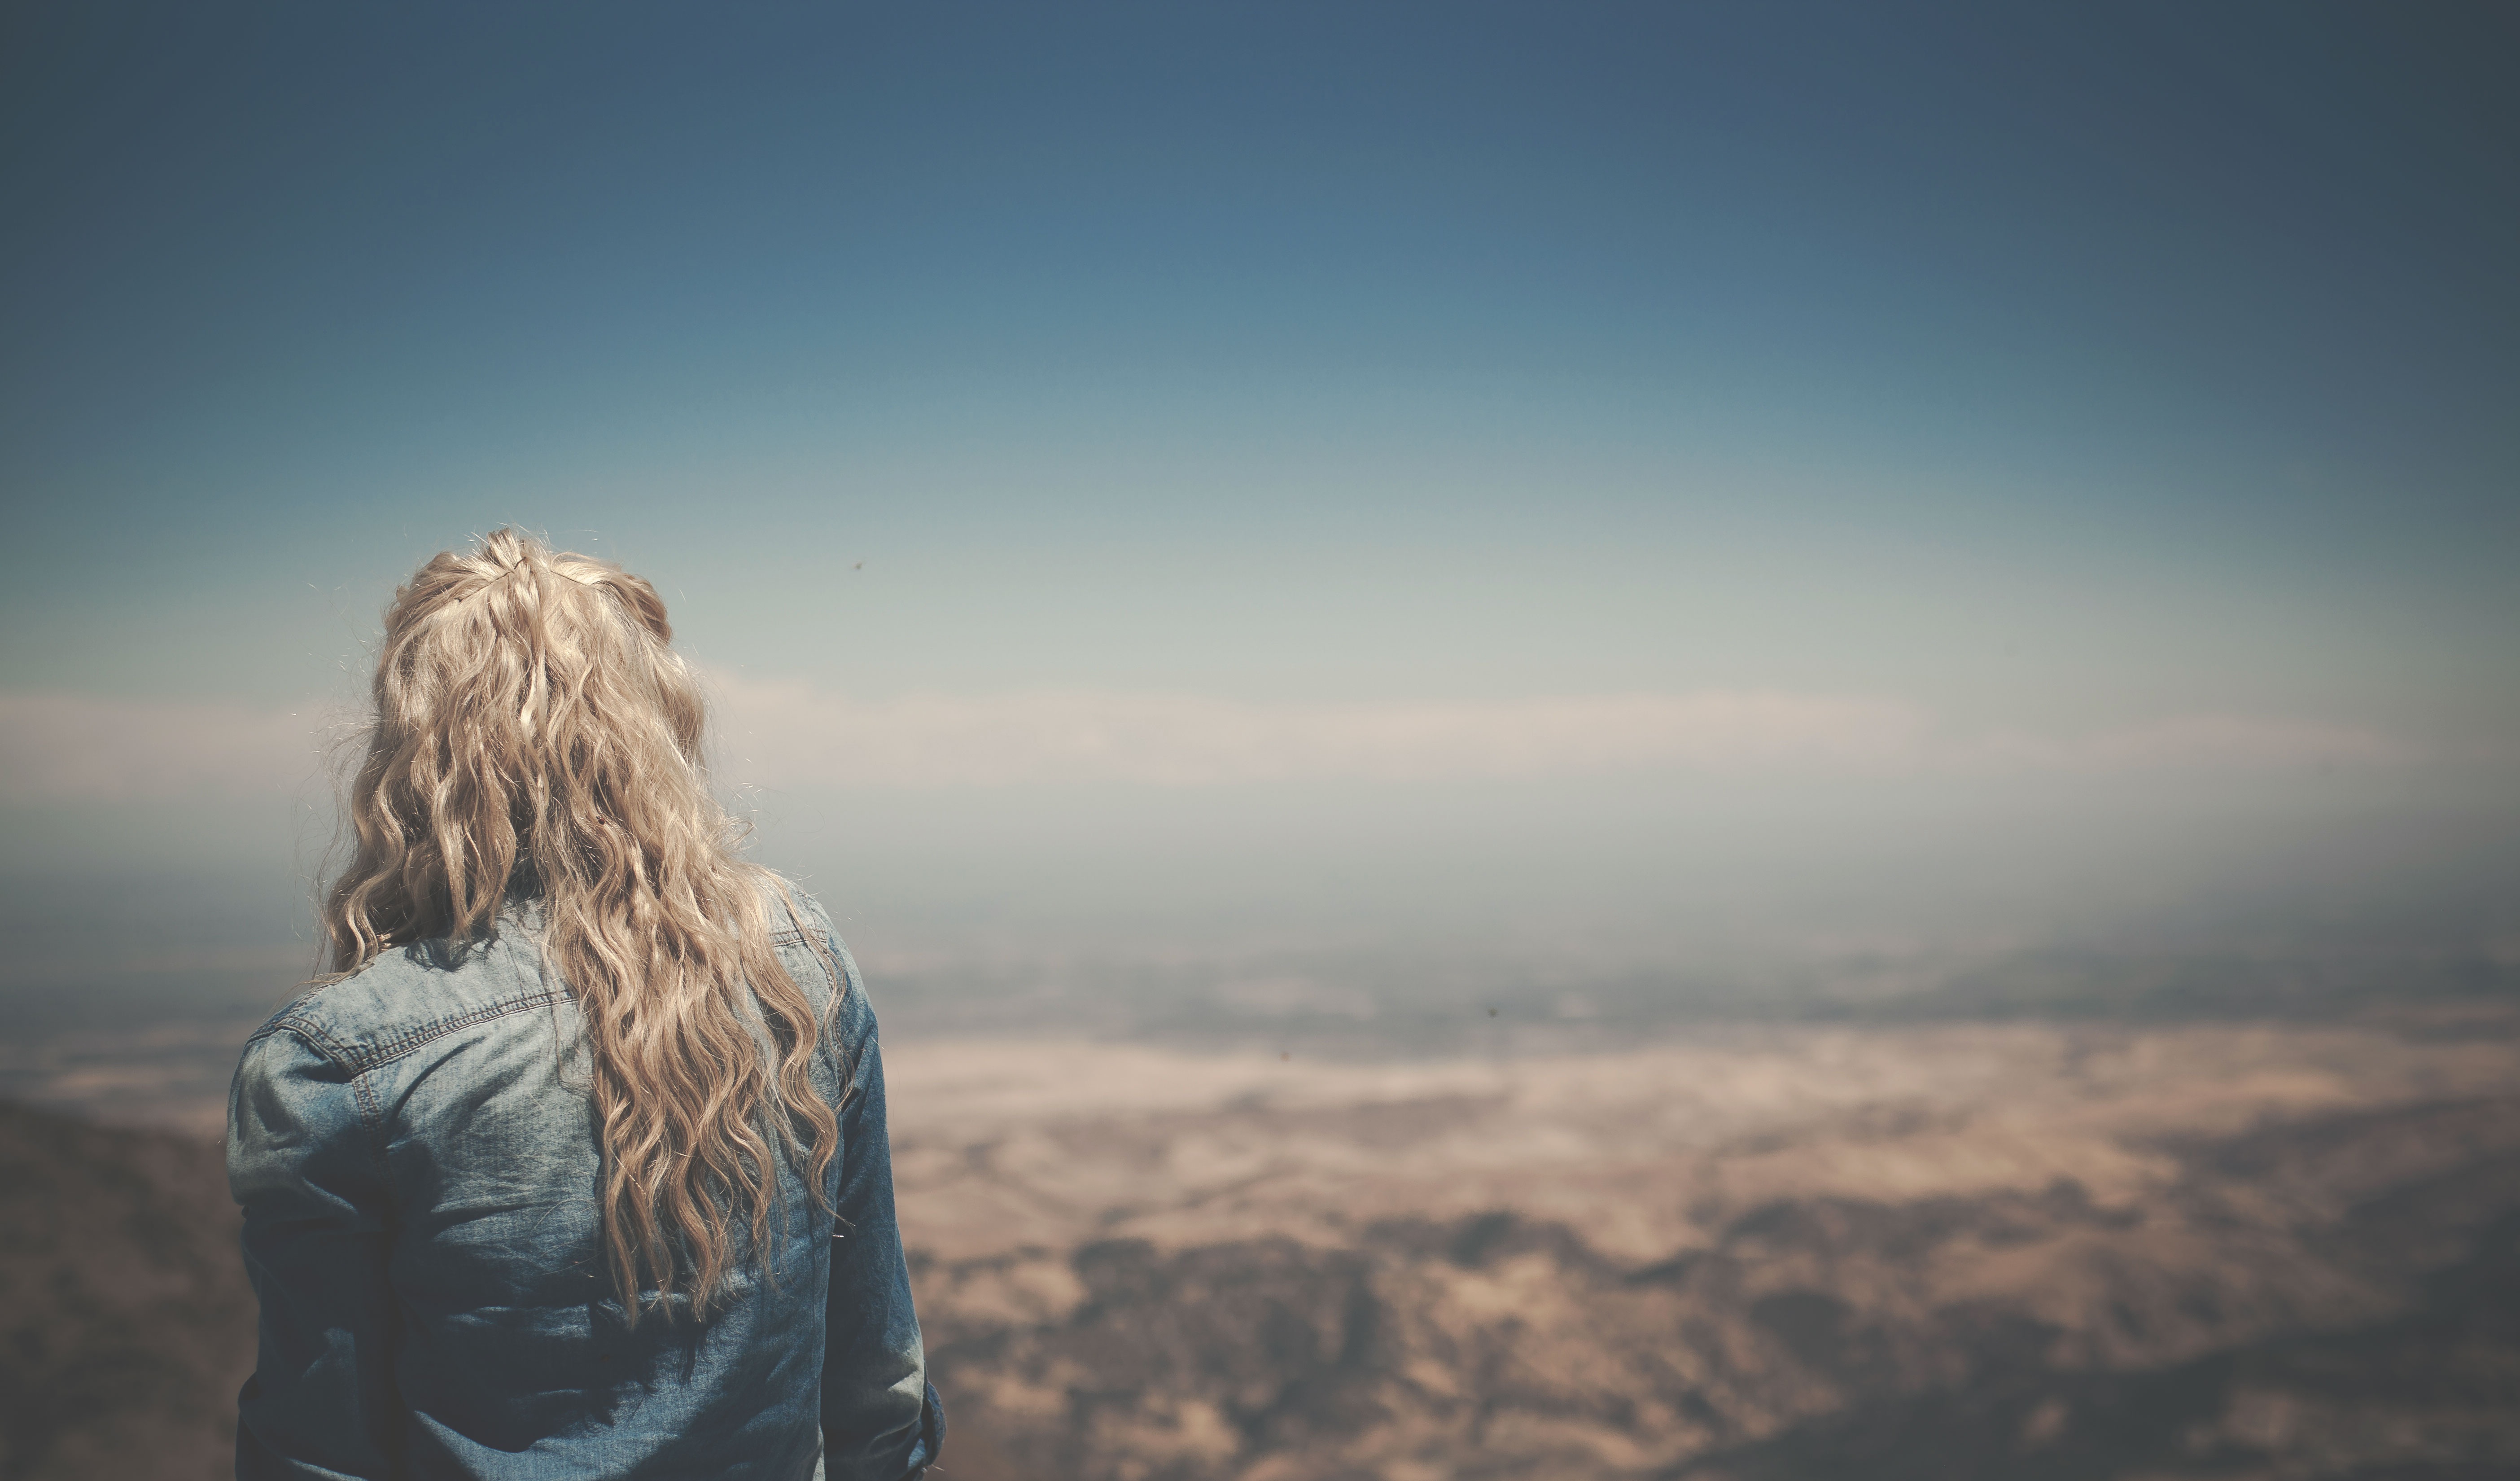
sea, nature, horizon, mountain, cloud, sky, girl, woman, hair, sunset, photography, sunlight, morning, hill, view, panorama, female, evening, young, jeans, reflection, fashion, blue, lifestyle, blonde, hairstyle, summit, shirt, back, style, casual, curly, enjoying, atmospheric phenomenon, atmosphere of earth, mountainous landforms